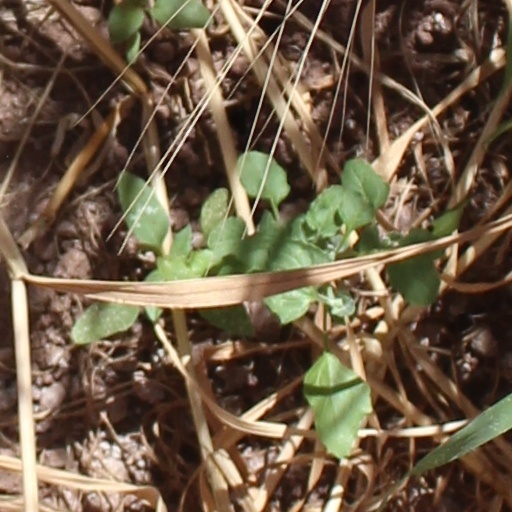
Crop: wheat